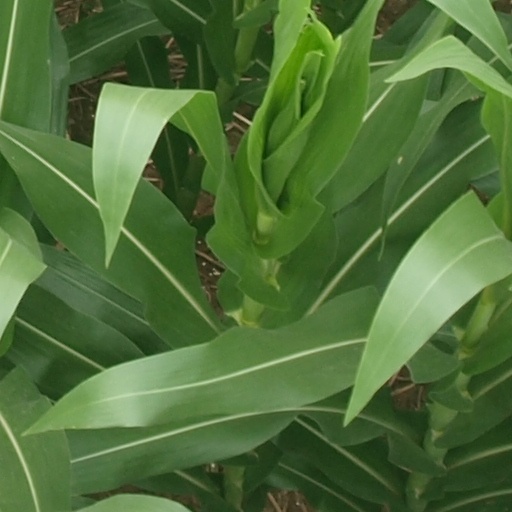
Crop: maize; corn